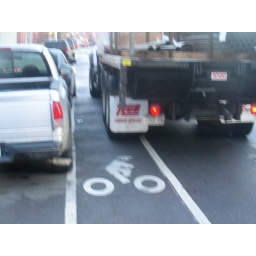
Trucks are loading in the bike and car lanes here most mornings